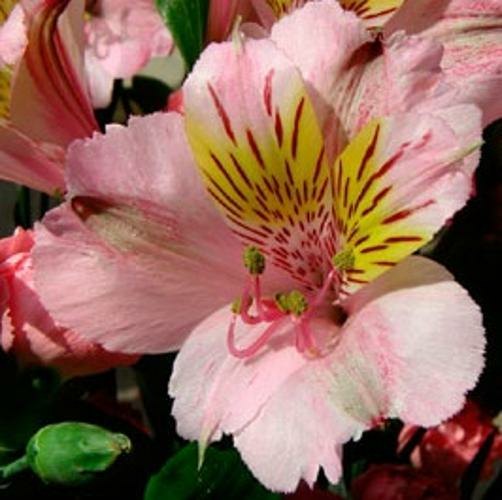
Flower: peruvian lily